Brighton, Victoria

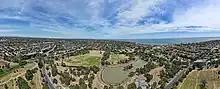
Aerial panorama of Elsternwick Park and Port Philip Bay (Feb 2023)

Dendy Street Beach, just south of Middle Brighton, features 82 colorful bathing boxes, which are one of the tourist icons of Melbourne. The boxes share a uniformity of size and build, and a regular arrangement along the beach, and are the only surviving such structures close to the Melbourne CBD. A Planning Scheme Heritage Overlay on the boxes by the Bayside City Council restricts alterations, and all retain their Victorian era architecture, such as timber frames, weatherboard sidings, and corrugated iron roofs, without amenities such electricity or running water. The bathing boxes may only be purchased by residents paying local council rates, and as of 2020 were selling for prices in the range of A$300,000 - 400,000 with annual council rates of around A$500, despite their lack of amenities. In 2009 plans were announced to build at least six new bathing boxes in an effort by the council to raise funds in excess of A$1 million during the 2008 financial crisis.